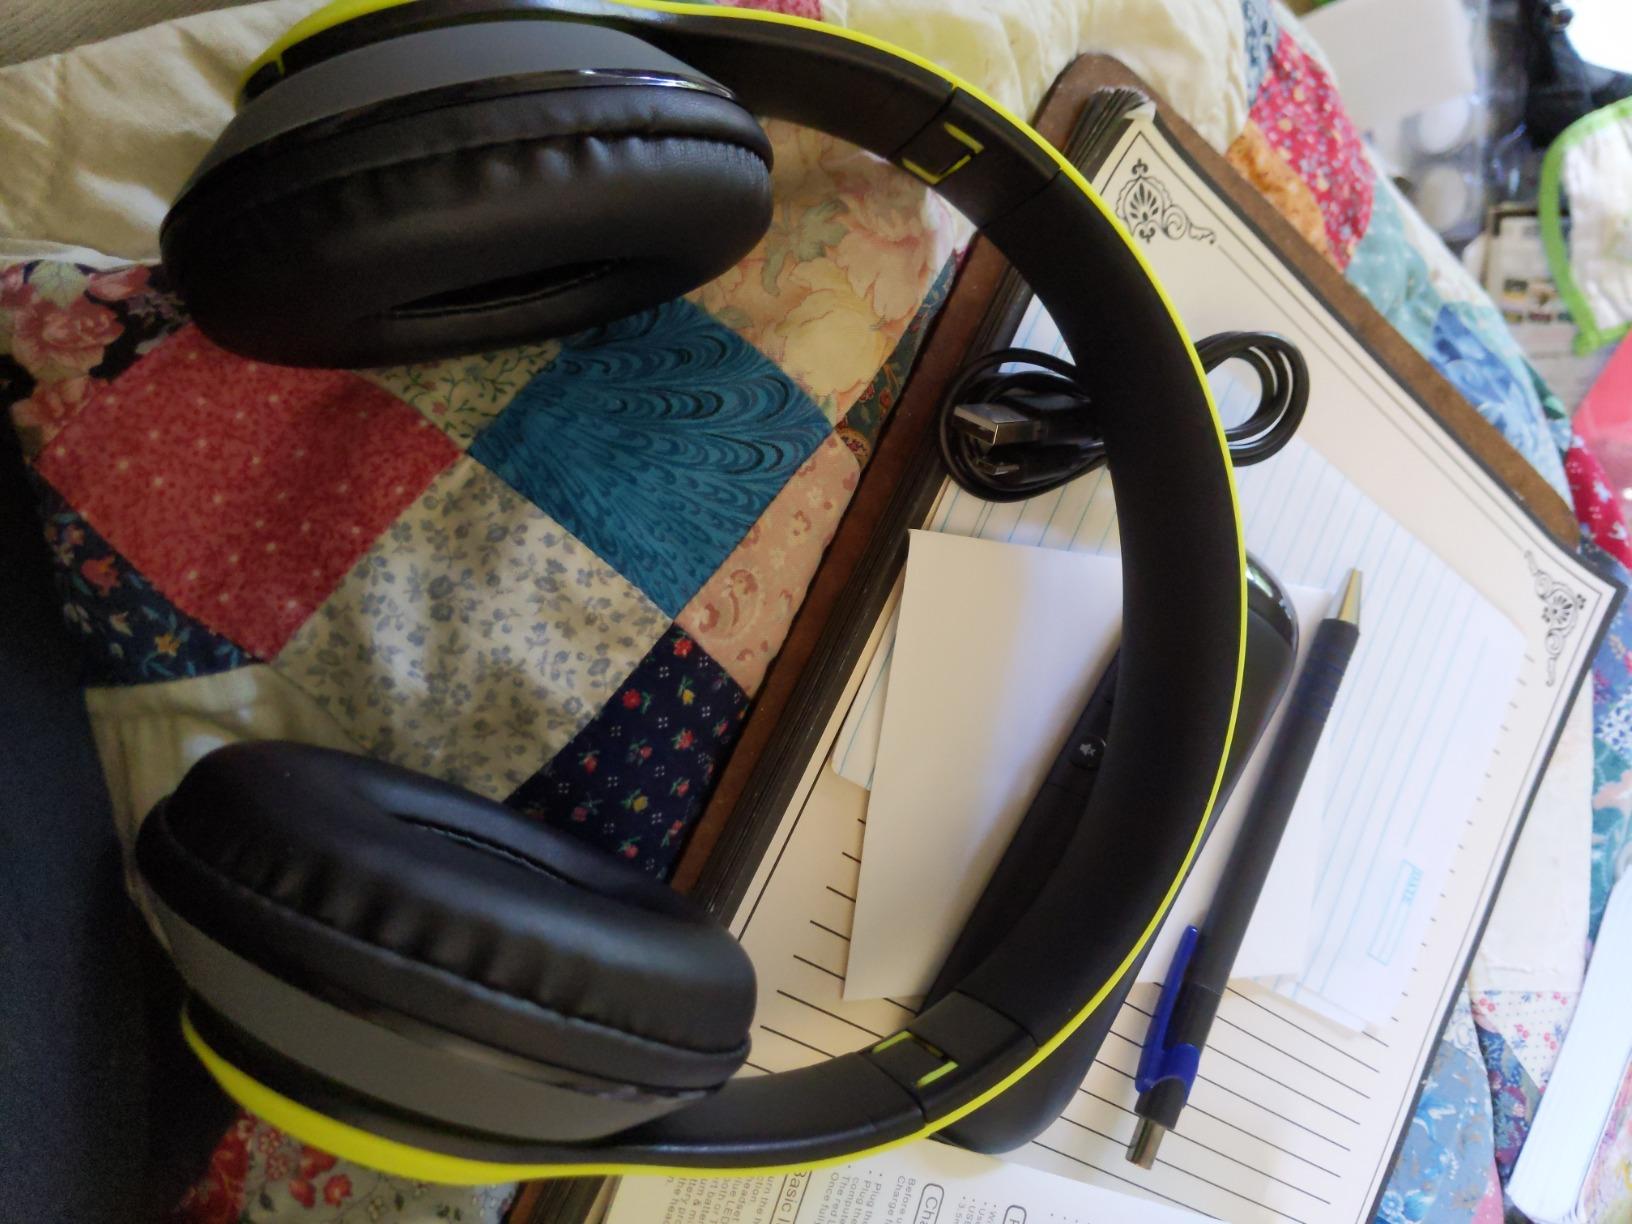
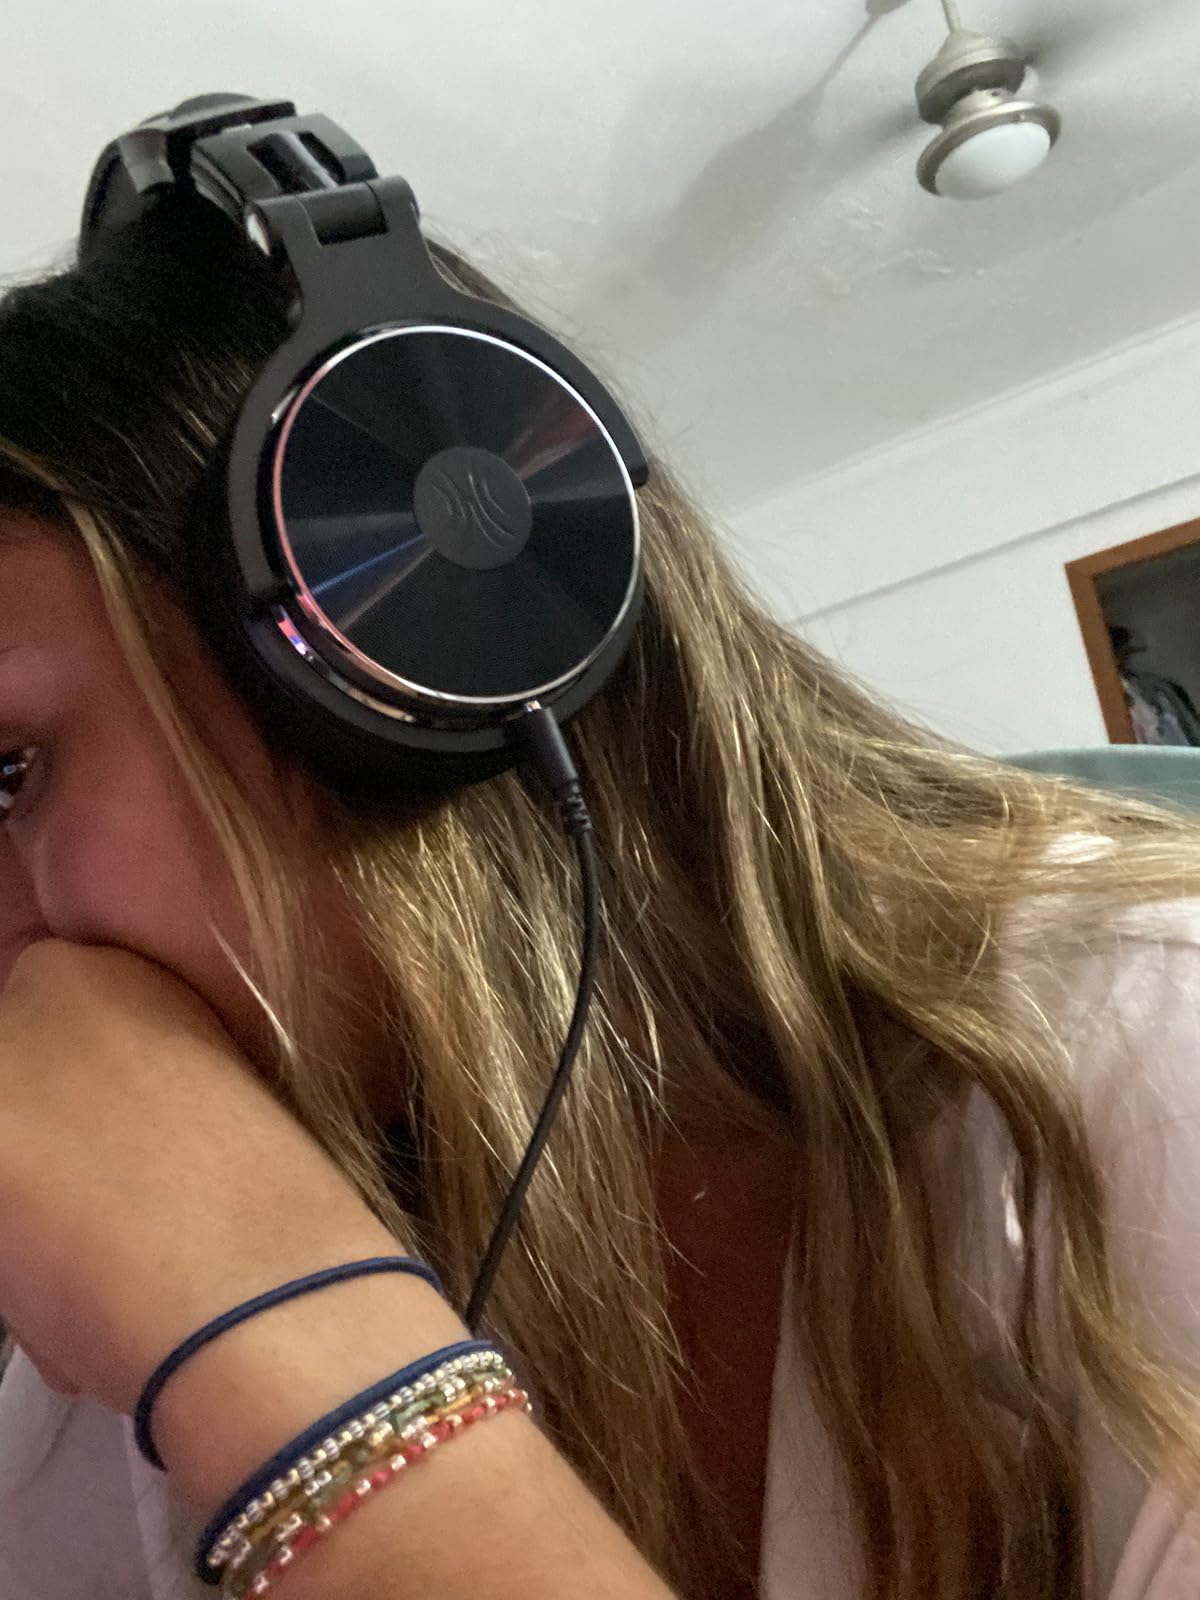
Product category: headphones
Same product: no